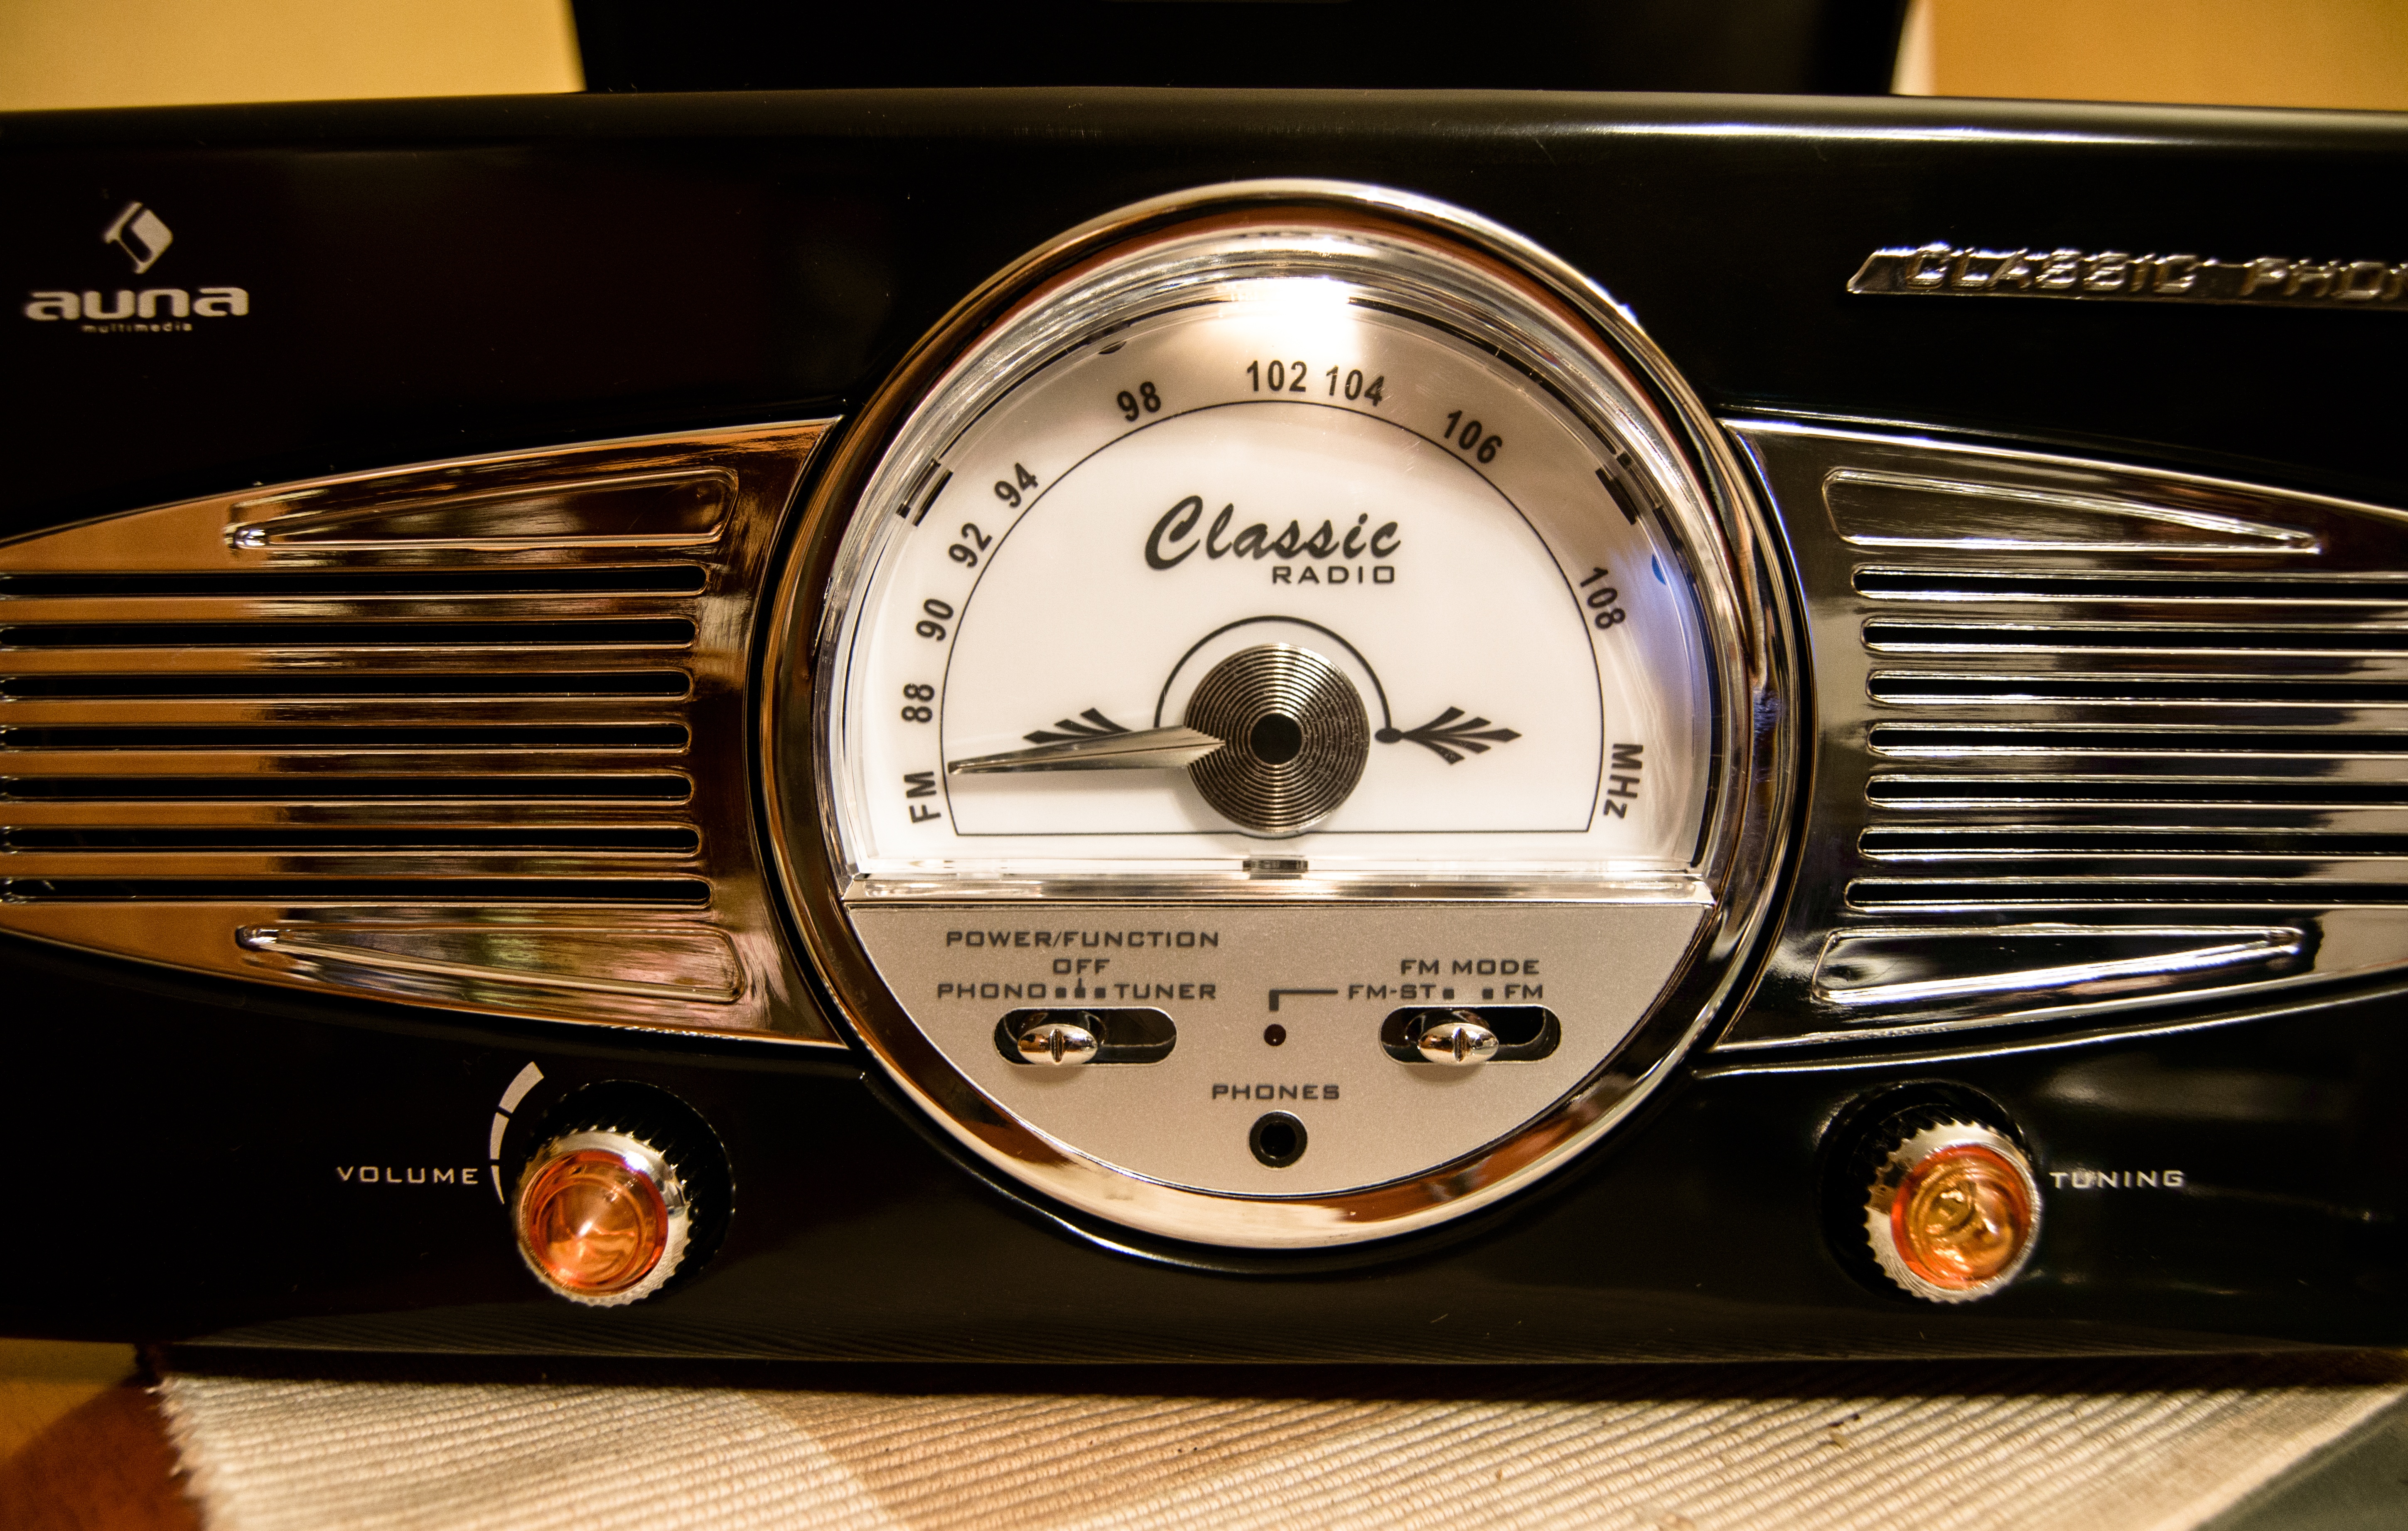
music, turntable, technology, car, wheel, vehicle, radio, vintage car, classic, gramophone, automobile make, automotive exterior, automotive design